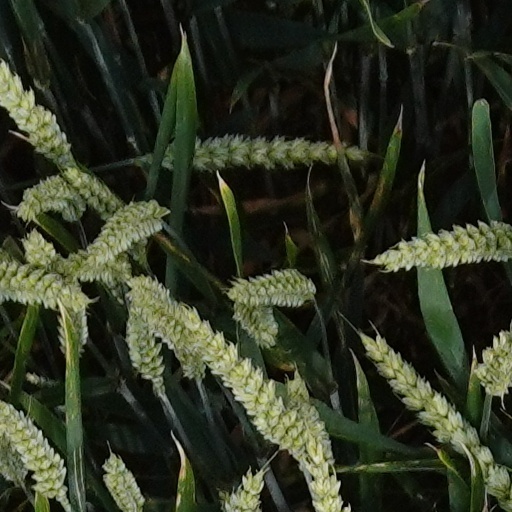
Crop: wheat